Monza Circuit

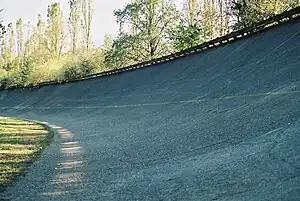

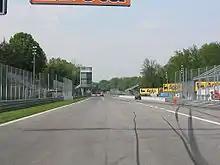
The start/finish straight.

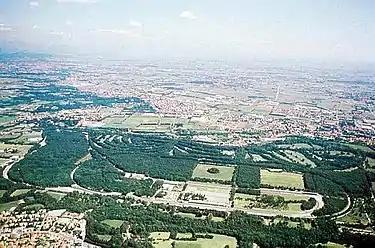
Aerial photo of the Autodromo of Monza, with the village of Villasanta in the upper part. The city of Monza is southwards off to the right of the photo.

The first track was built from May to July 1922 by 3,500 workers, financed by the Milan Automobile Club – which created the "Società Incremento Automobilismo e Sport" (SIAS) (English: "Motoring and Sport Encouragement Company") to run the track. The initial form was a site with of macadamised road – comprising a loop track, and a road track. The track was officially opened on 3 September 1922, with the maiden race the second Italian Grand Prix held on 10 September 1922. Monza's close proximity to Milan, the center of Italy's economy, the largest metropolitan area in Italy and one of Europe's leading major cities made Monza a particularly convenient location for racing and other events.